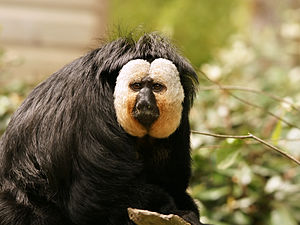
Hvidhovedet saki
En han
En han
Den hvidhovedede saki er en art i slægten sakiaber blandt vestaberne. Den lever nord for Amazonfloden i Sydamerika i regnskove, plantager og galleriskove.